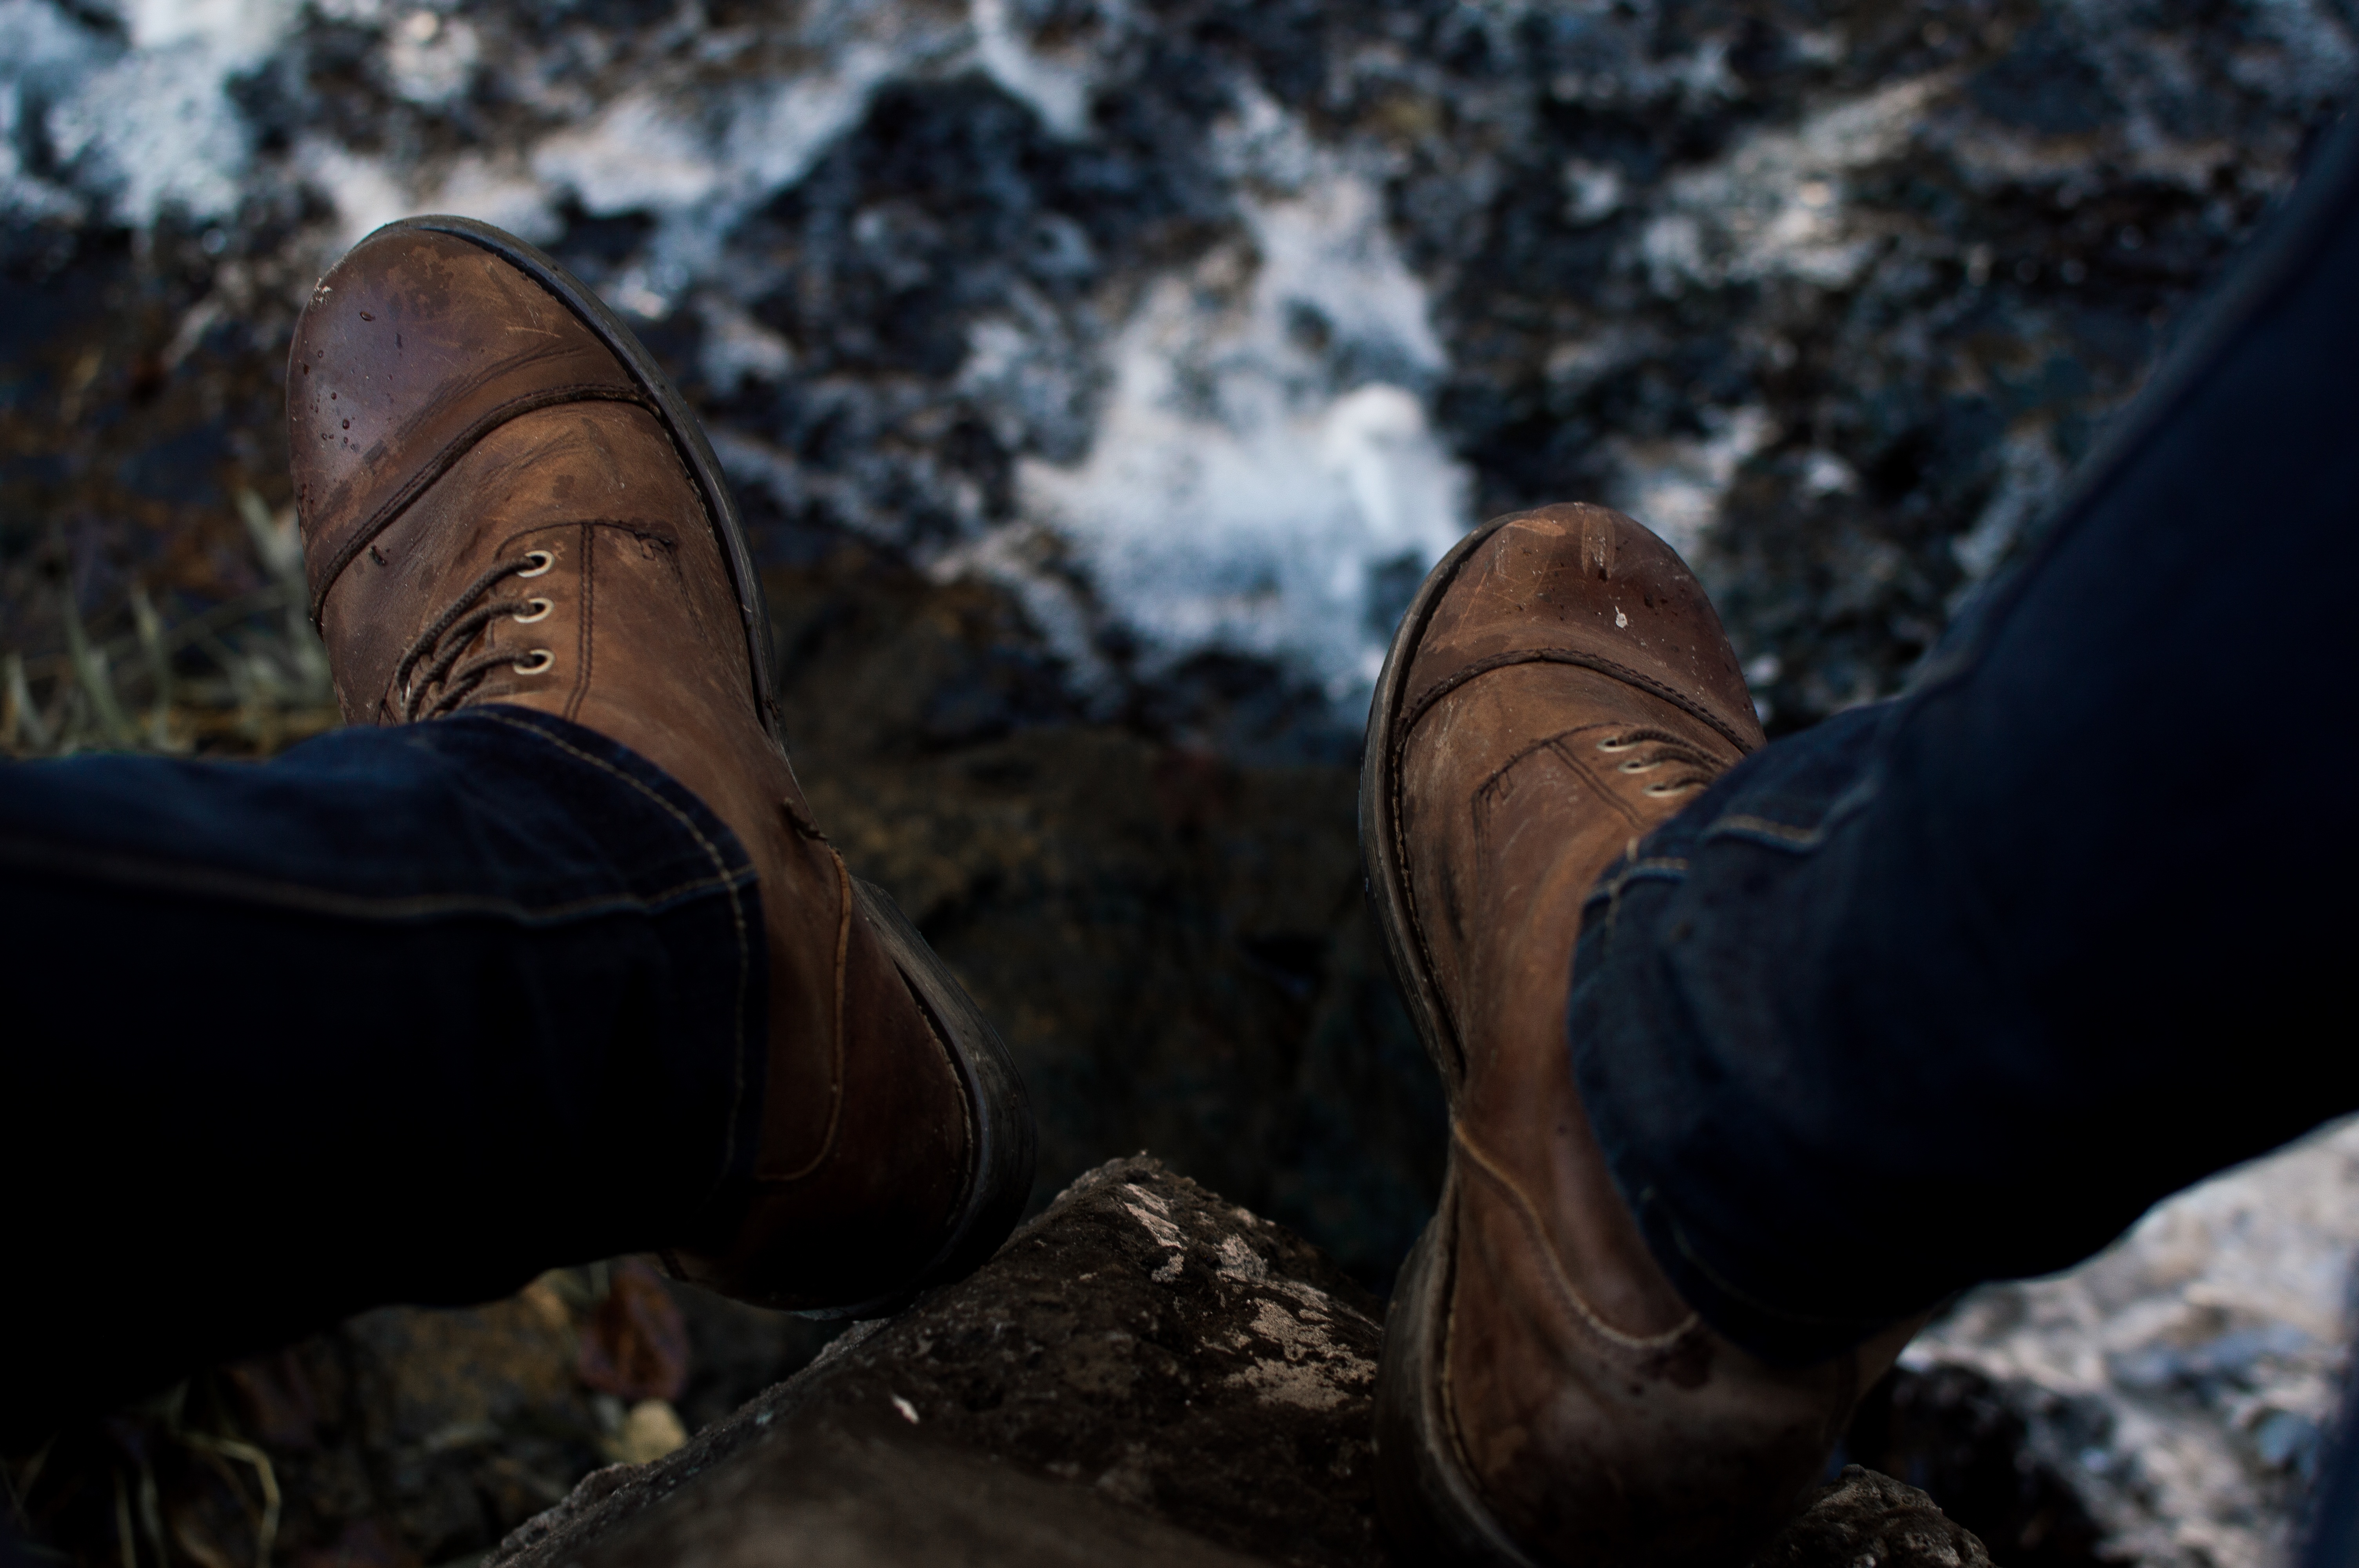
statue, temple, footwear, screenshot